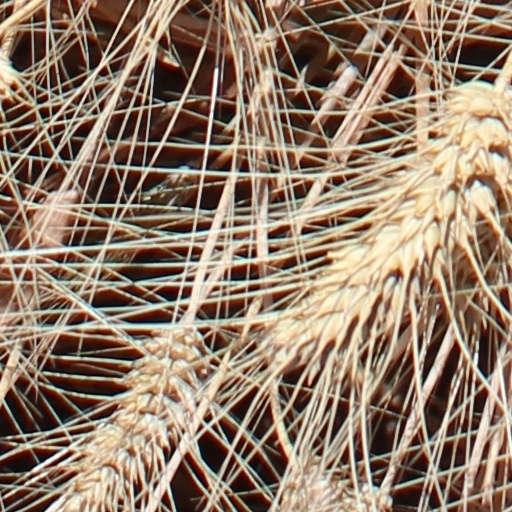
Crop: wheat